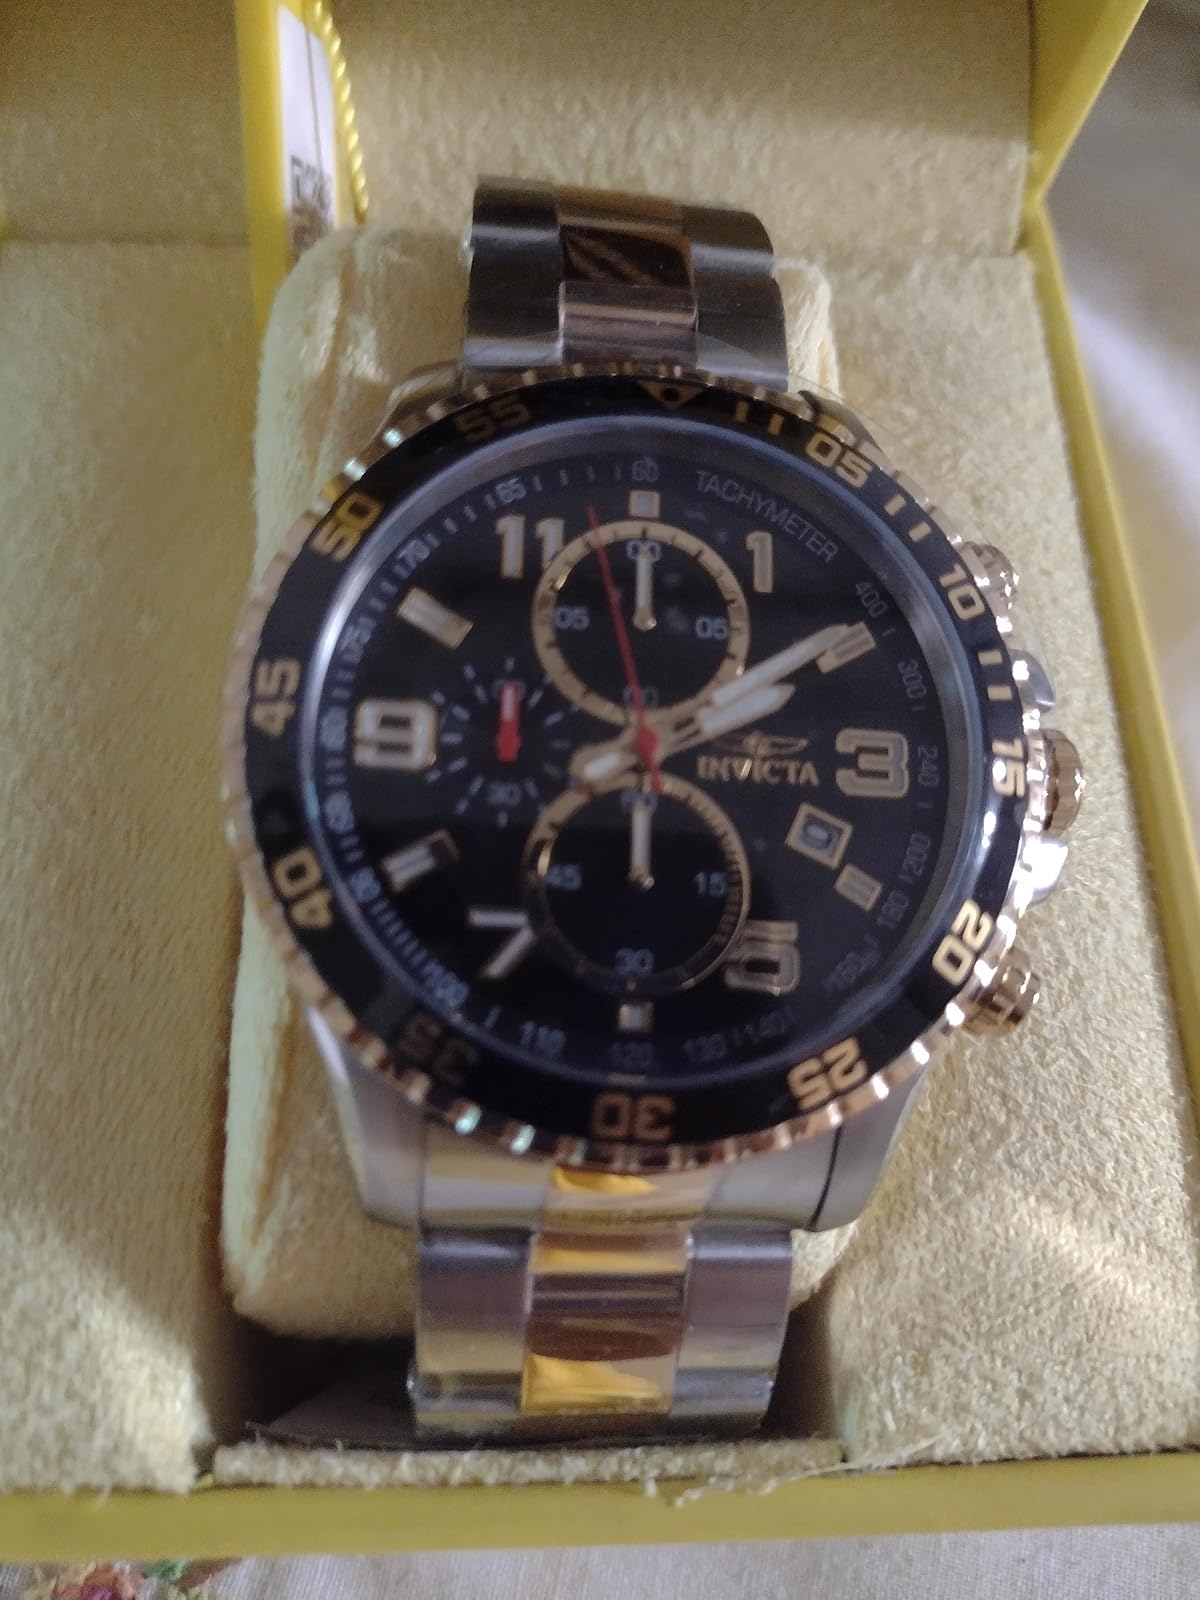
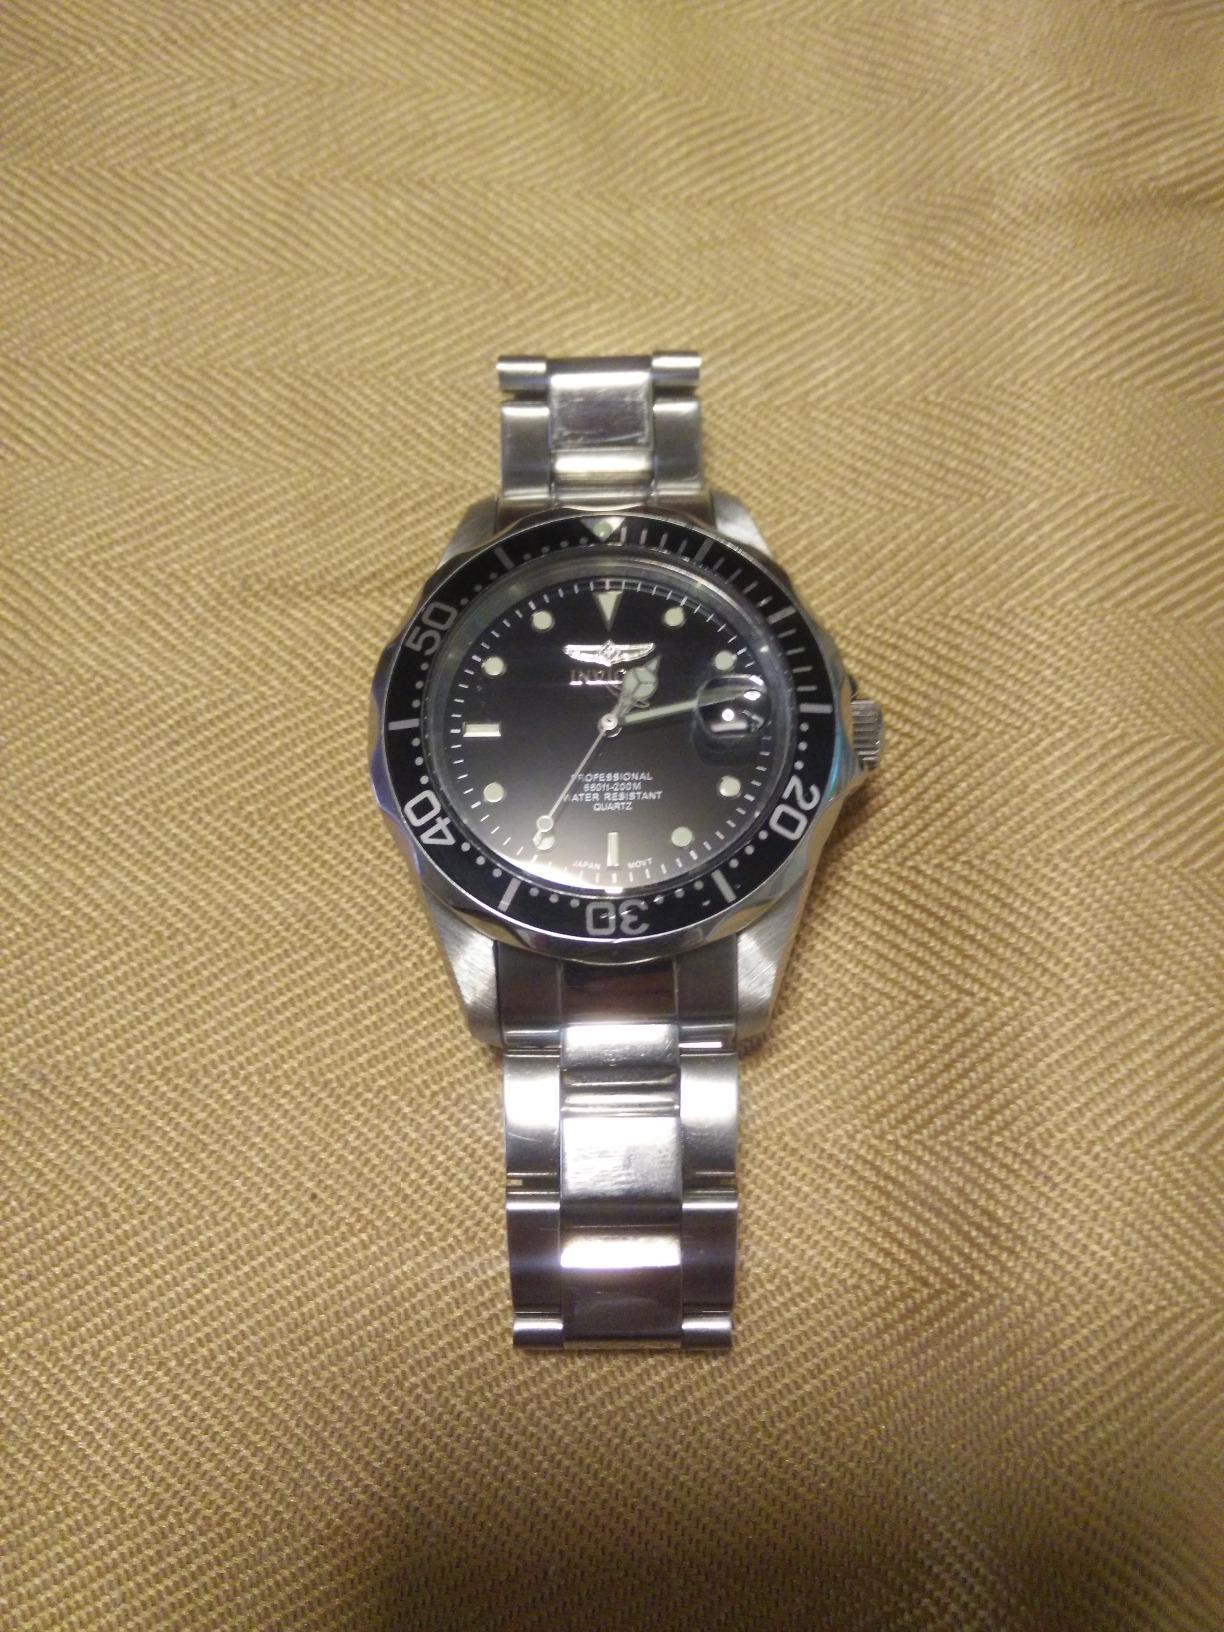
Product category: accessories_watch
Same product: no